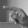
ASL letter: P